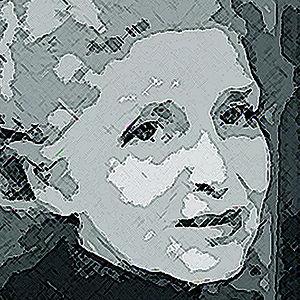
Margarete Wallmann est une chorégraphe et metteur en scène d'opéra autrichienne, née à Vienne le 22 juin 1904 et morte à Monaco le 2 mai 1992.